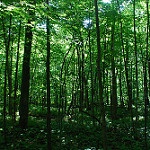
Scene: Outdoor